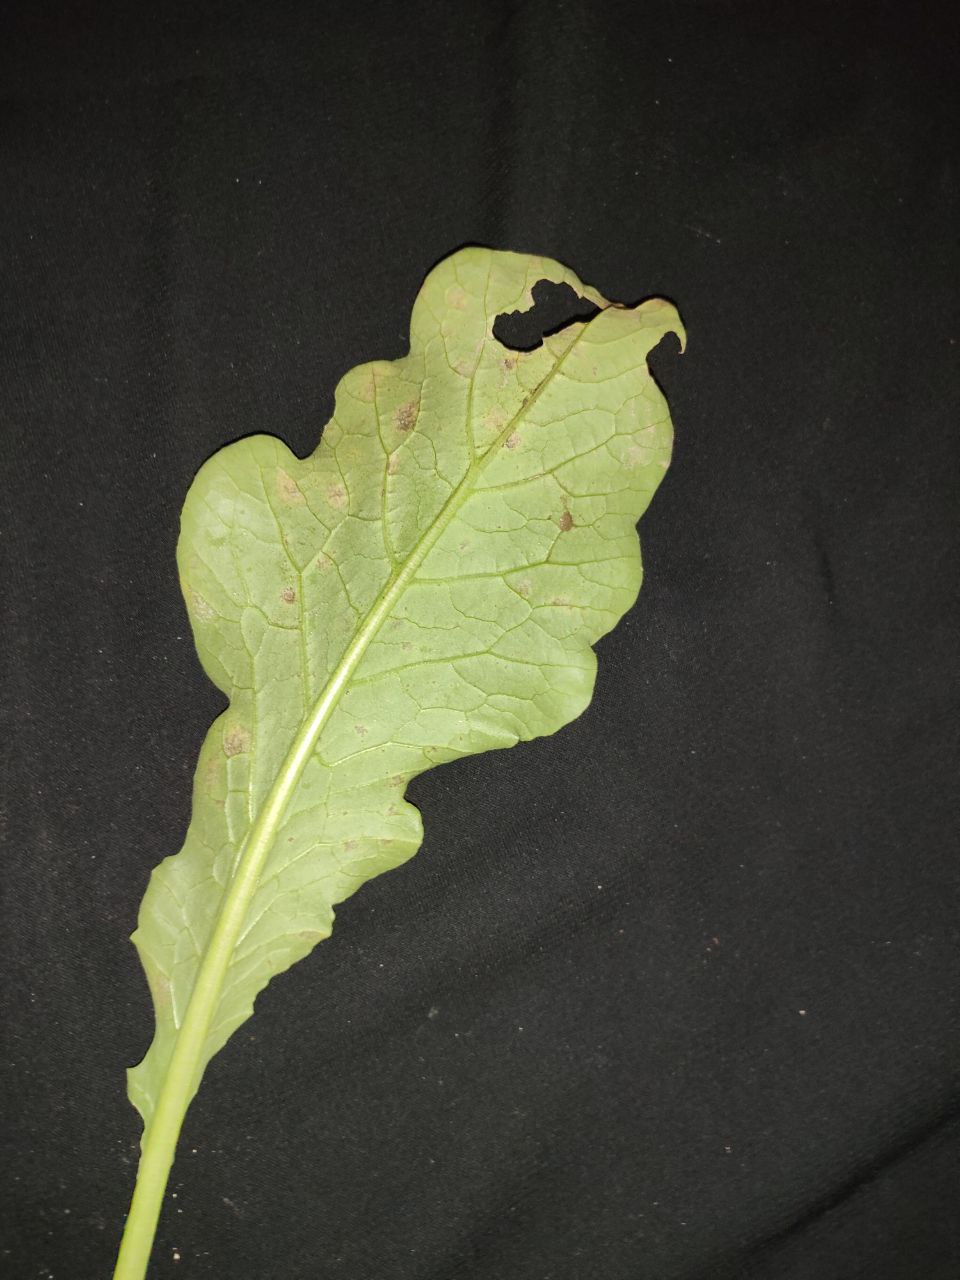
Label: Downey mildew